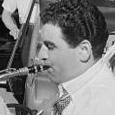
Age: 23